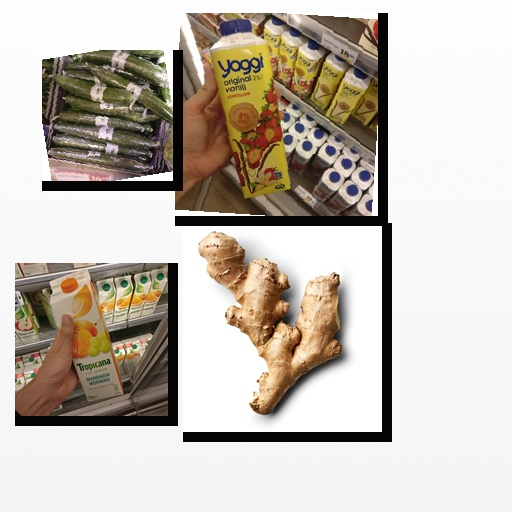
Food items: cucumber, mandarin_juice, ginger, strawberry_yogurt